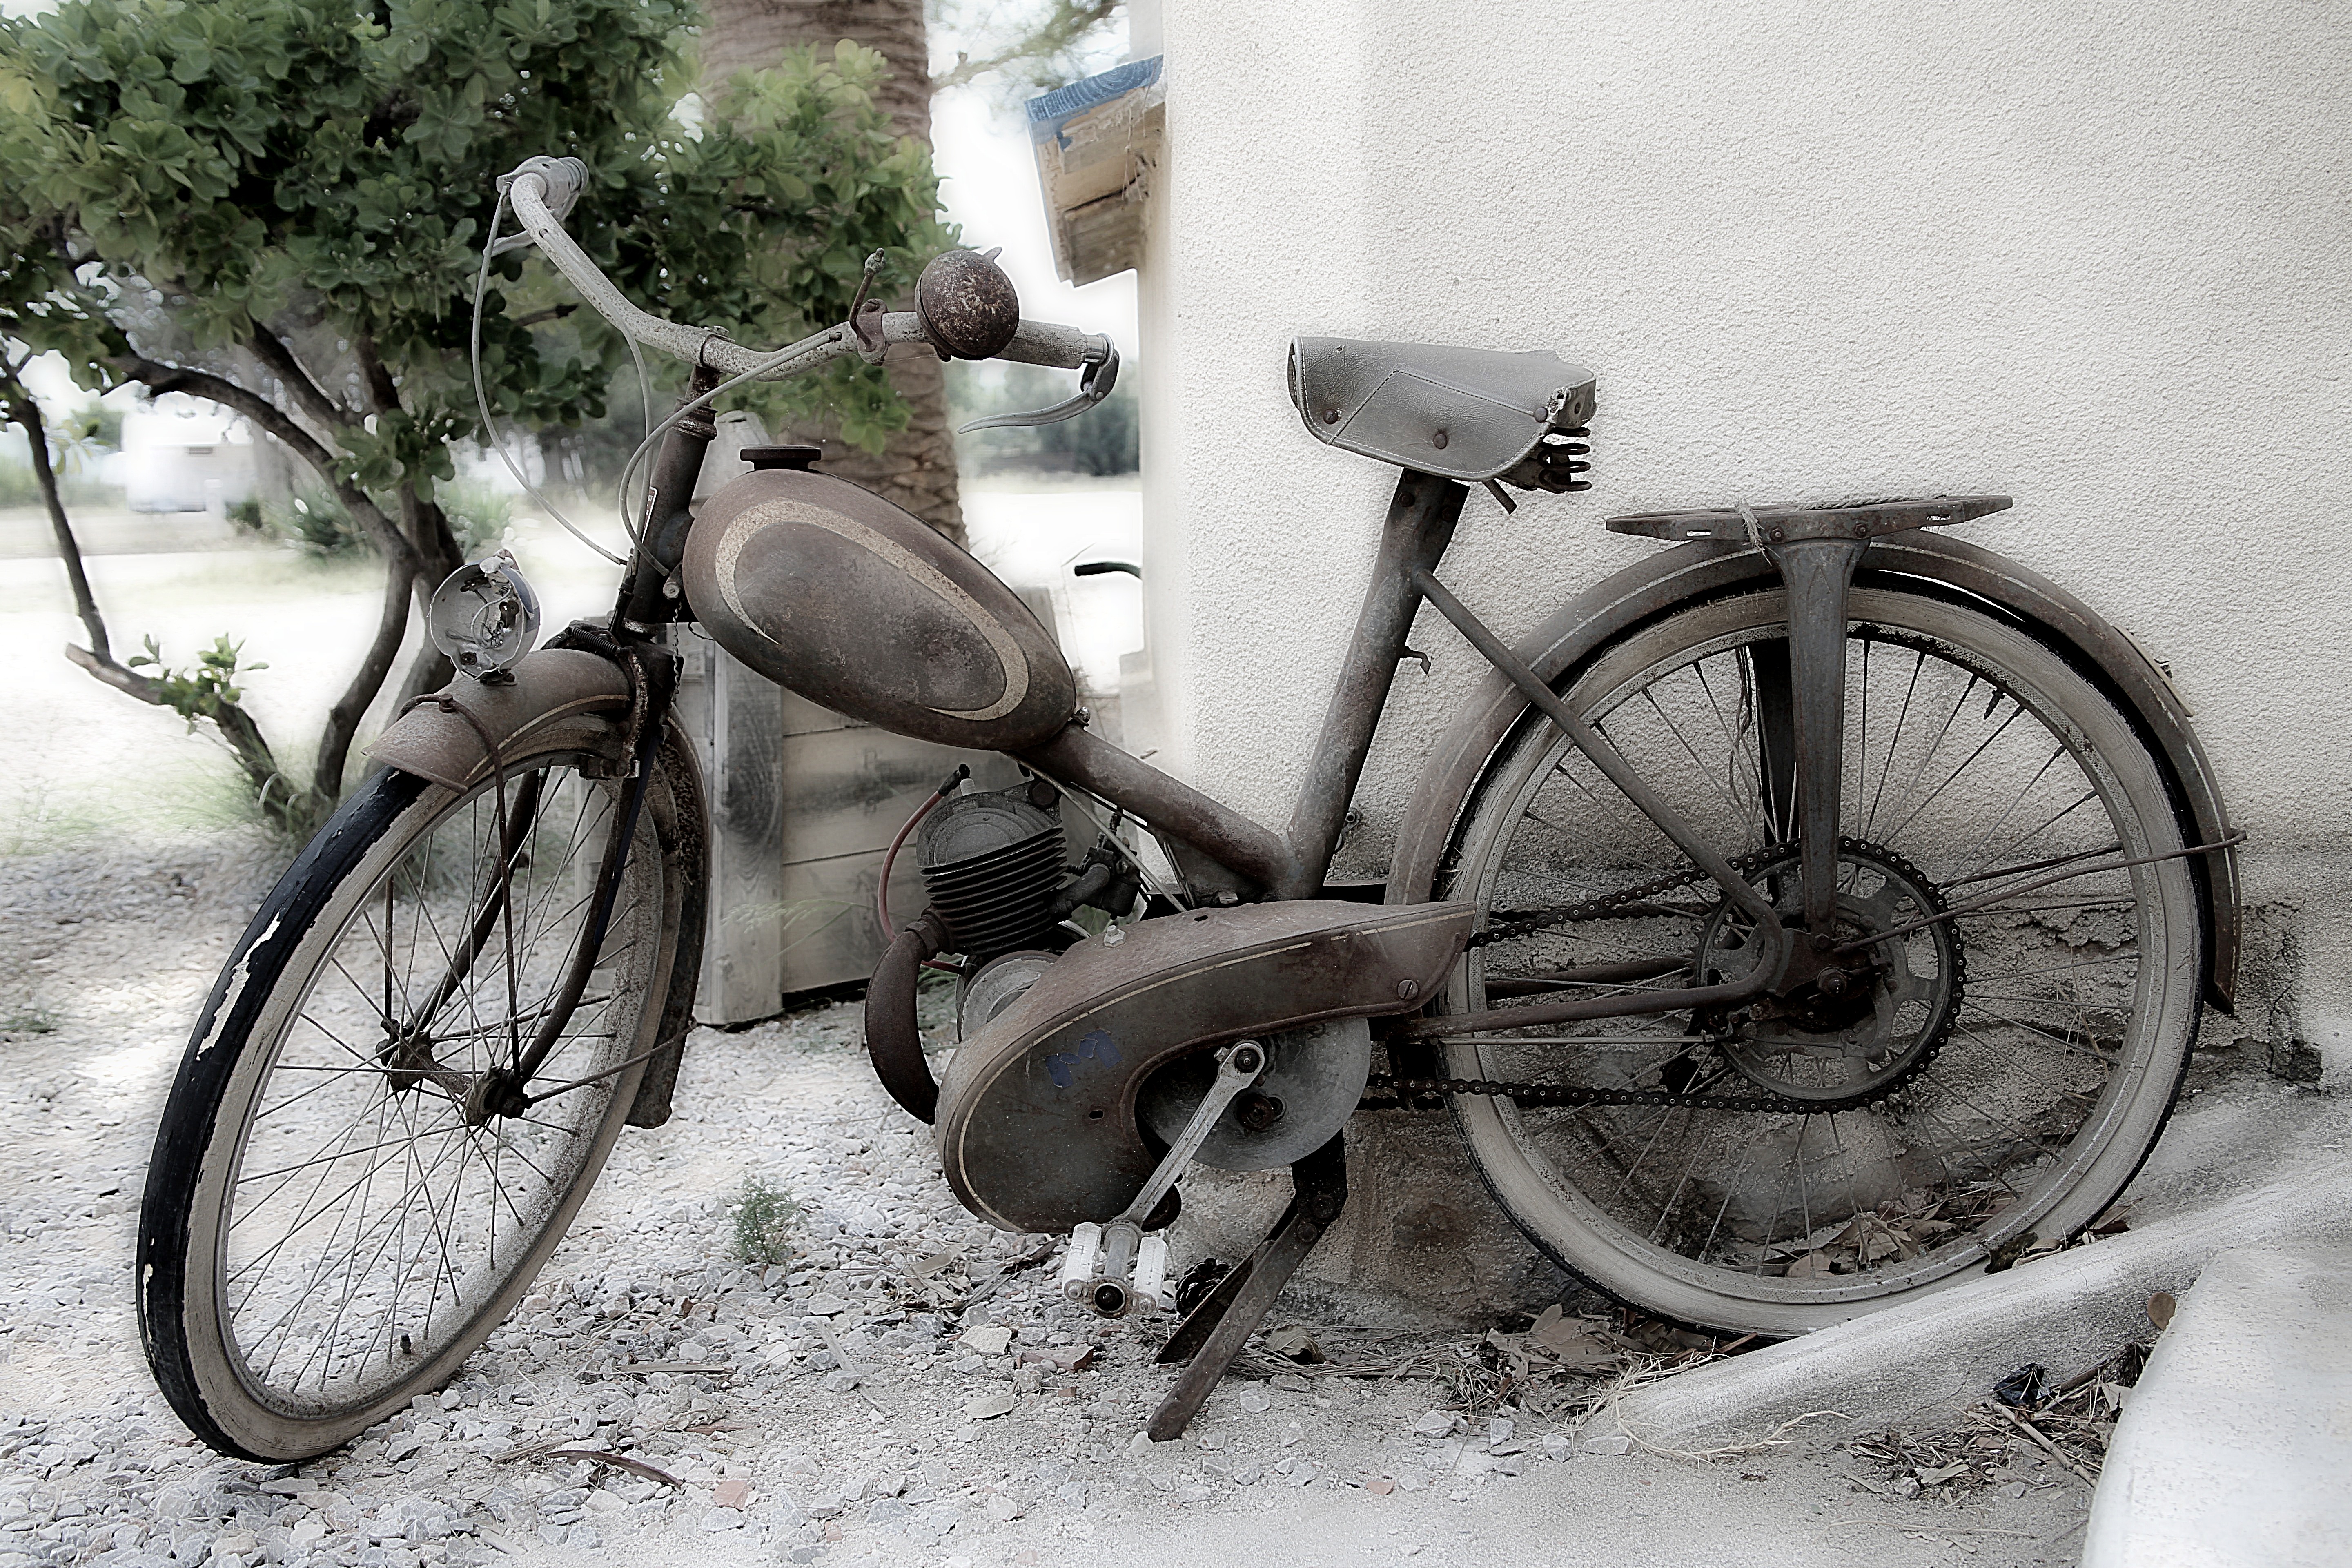
snow, winter, traffic, wheel, old, bicycle, bike, transport, rust, vehicle, weather, sports equipment, cycling, former, pedals, old bike, two wheels, land vehicle